Paul de Vigne

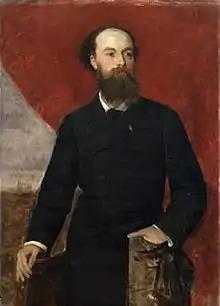
Paul de Vigne

Paul de Vigne (1843–1901), Belgian sculptor, was born on 26 April 1843 in Ghent. He created public monuments for display in Belgium and France.